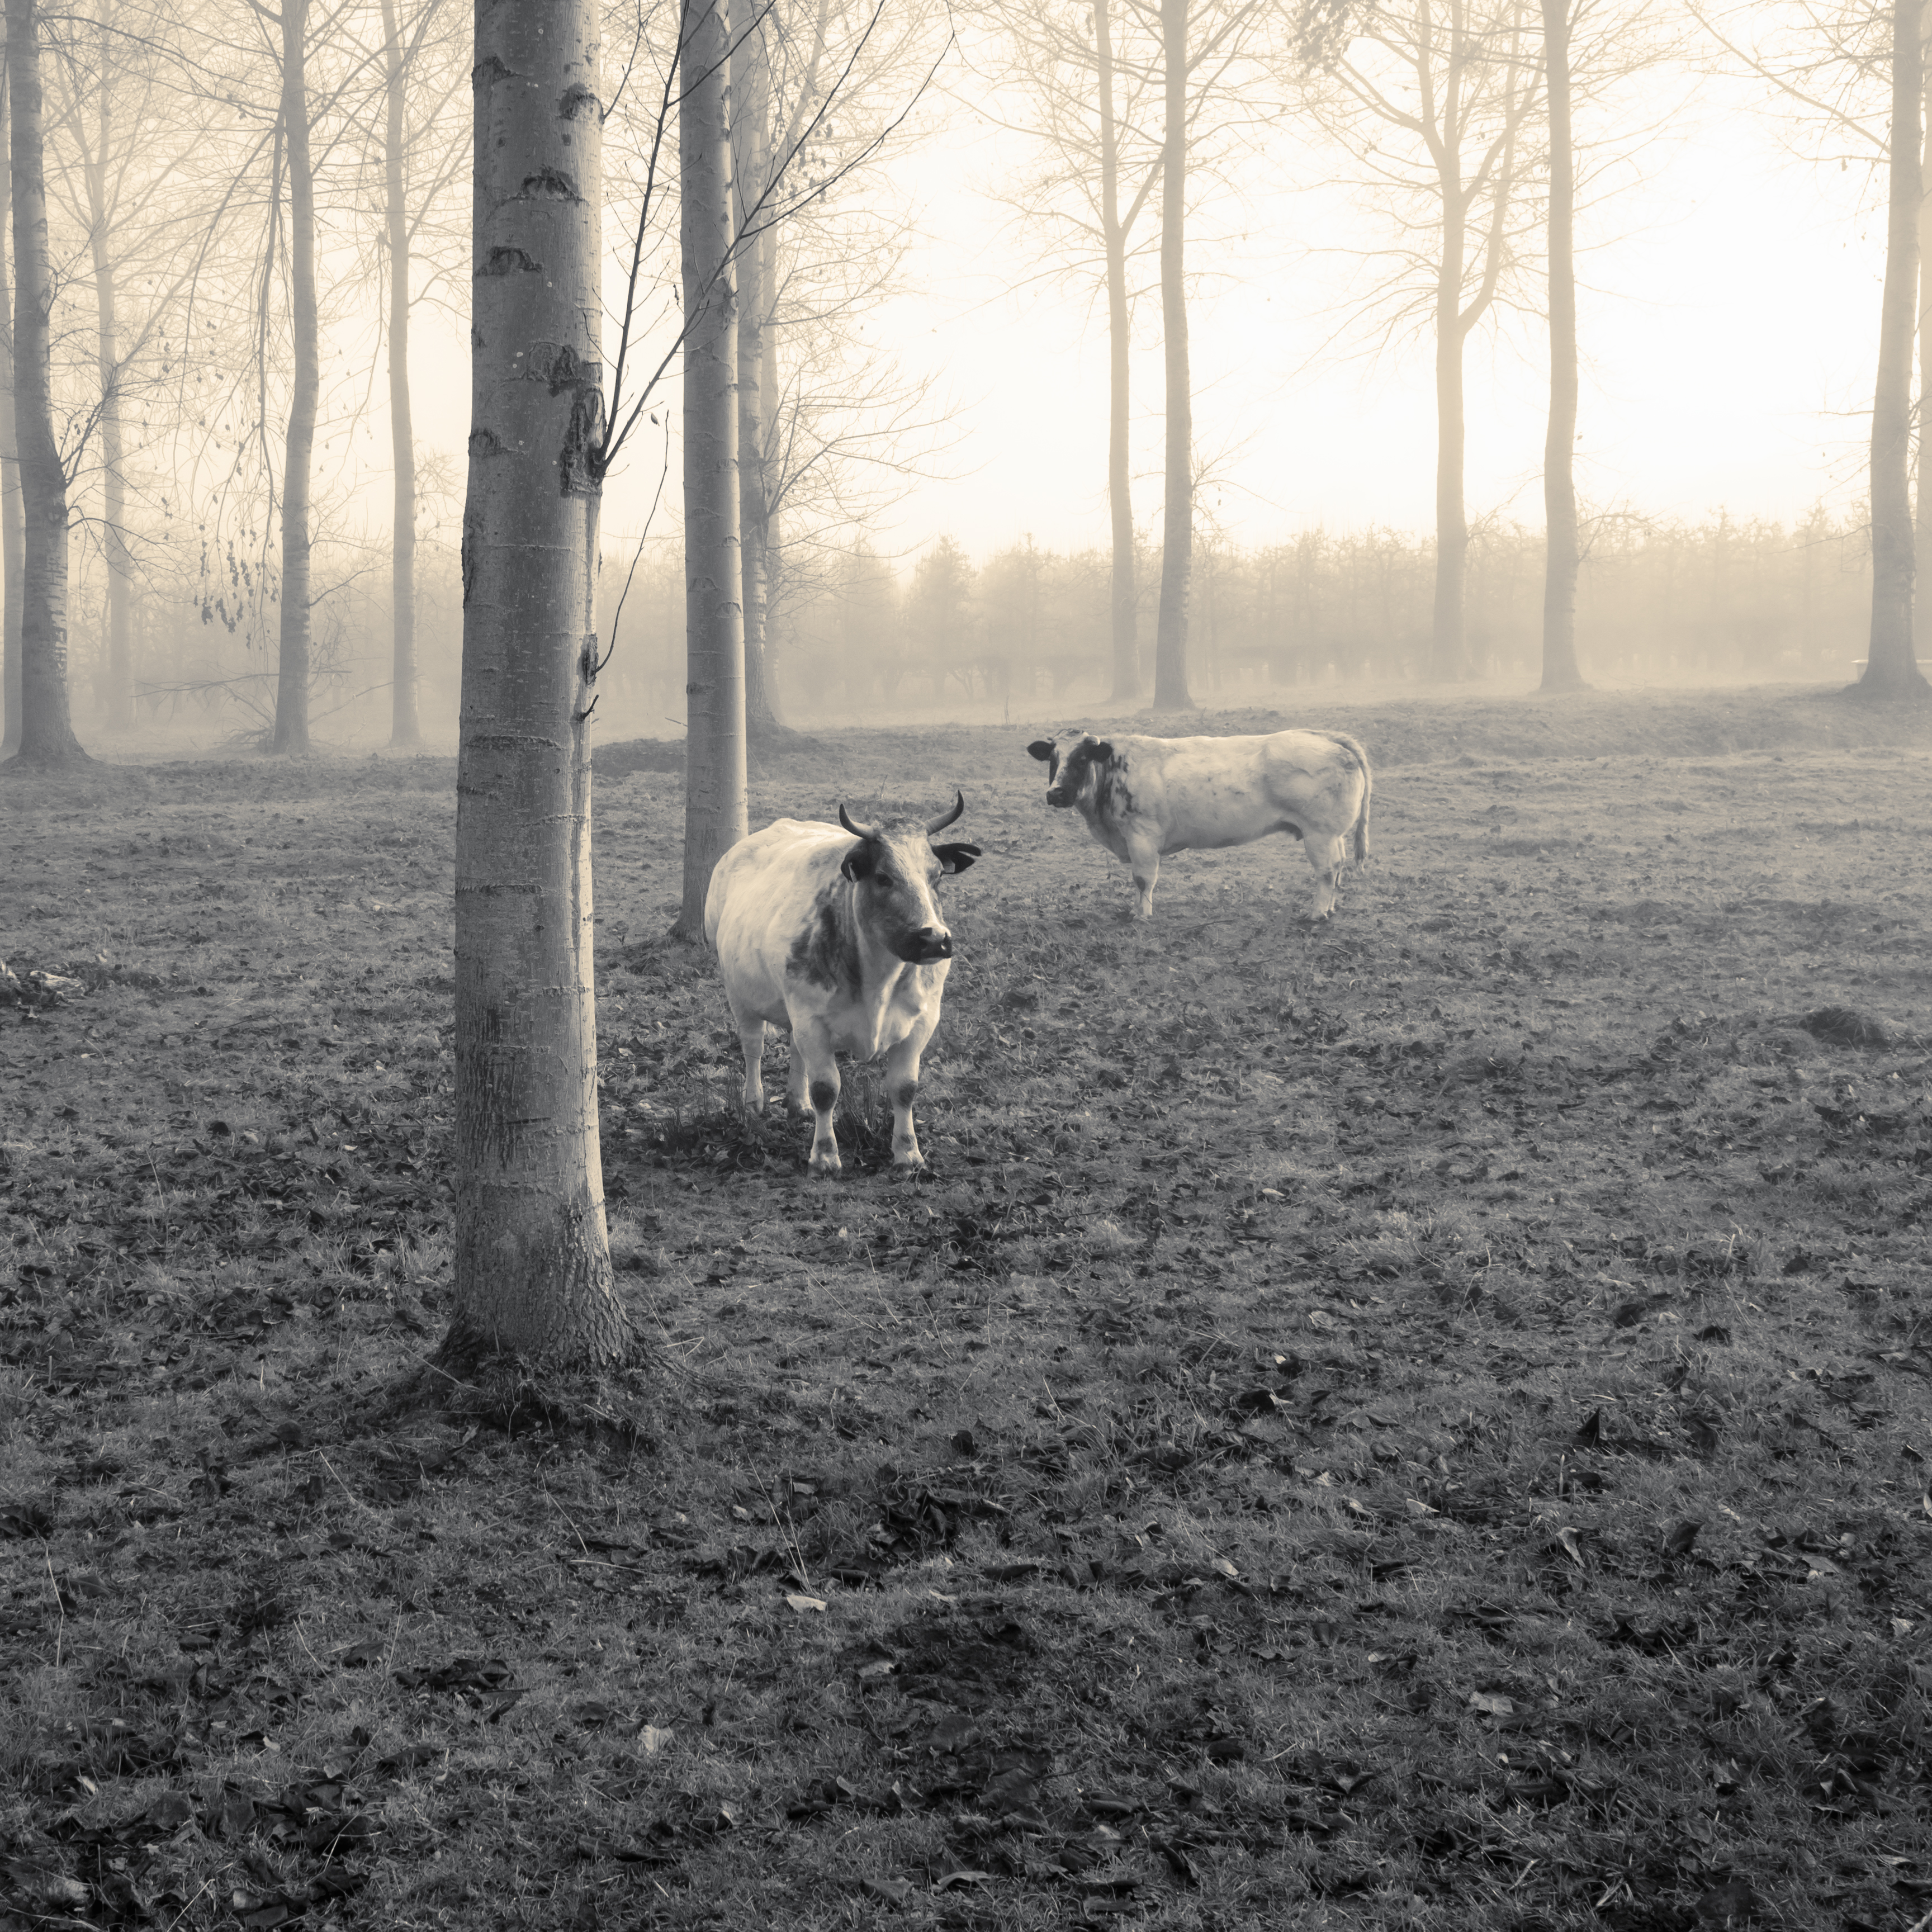
winter, meadow, morning, desolate, weather, mammal, monochrome, season, cows, em5, omd, olympys, atmospheric phenomenon, dog like mammal